Nigeria Police Force

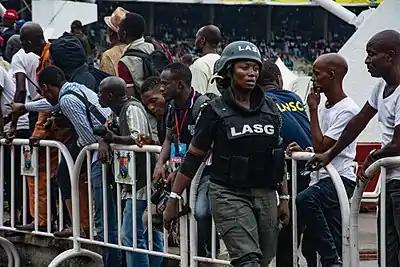
A female police officer during the Eyo festival

The Directorate of Operations was subdivided into four units under a deputy director—operations, training, communications, and the Mobile Police. The Directorate of Administration was composed of an administration unit headed by an assistant inspector general (AIG), and of budget and personnel units under commissioners. The Directorate of Logistics had four units—procurement, workshop/transport, supply, and work/maintenance—under AIGs. The zonal arrangements were retained. However, AIGs were authorized to transfer officers up to the rank of chief superintendent, to set up provost units, to deploy mobile units, and to promote officers between the ranks of sergeant and inspector. The above three Directorates were renamed Departments.